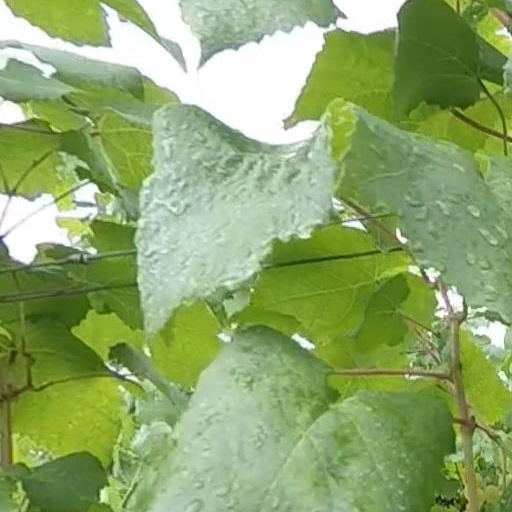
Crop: grape